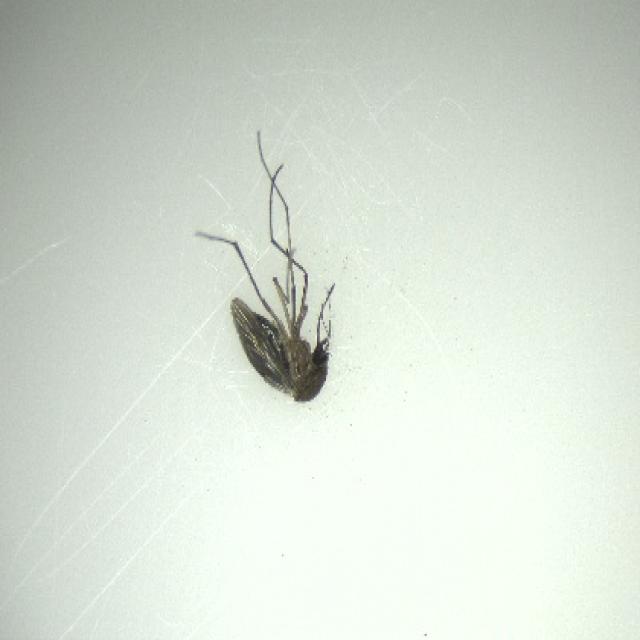
Species: culex_tritaeniorhynchus